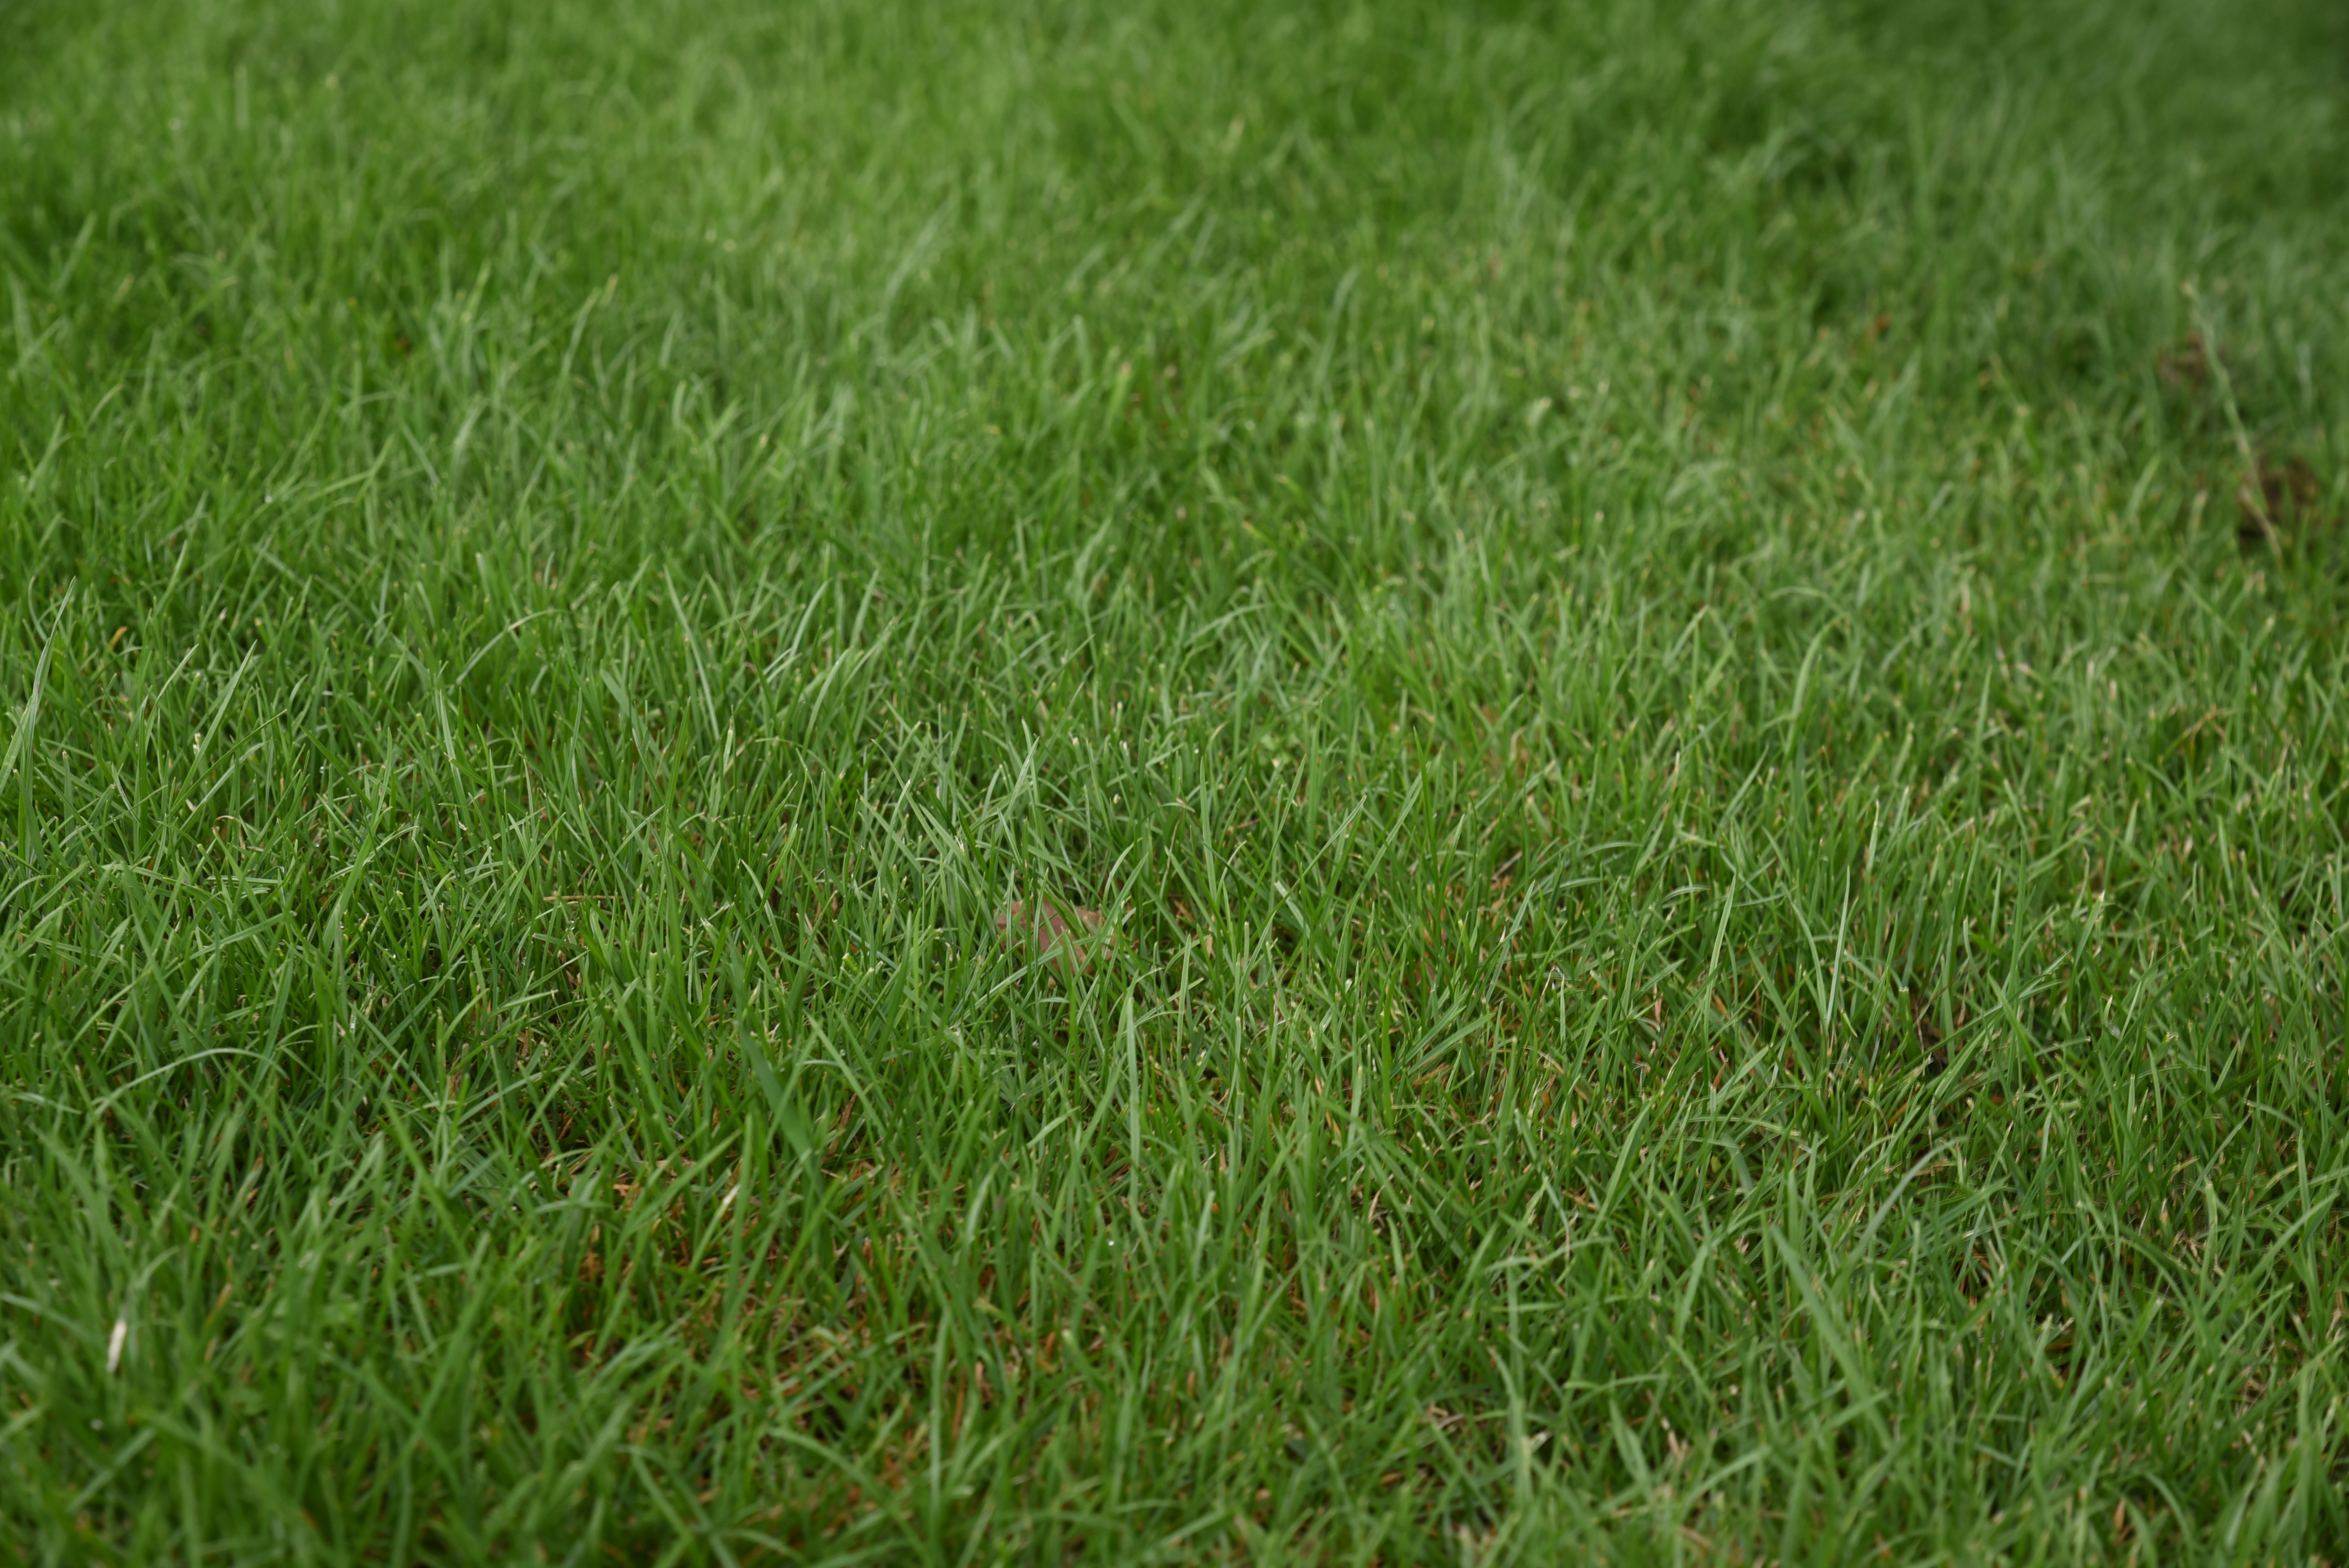
nature, grass, plant, field, lawn, meadow, prairie, texture, green, pasture, soil, close, blade of grass, grassland, rush, grasses, halme, flooring, meadow grass, grass family, pasture juicy